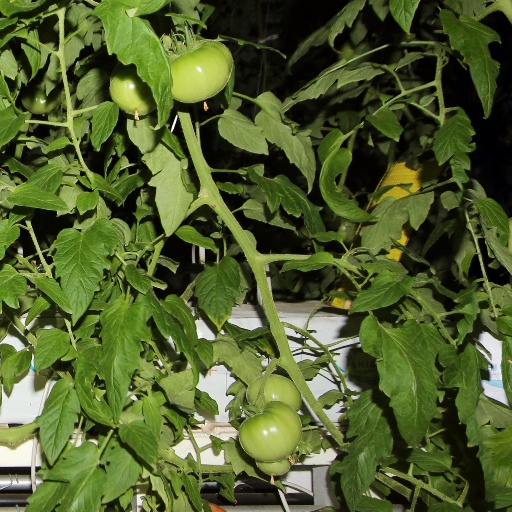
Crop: tomato